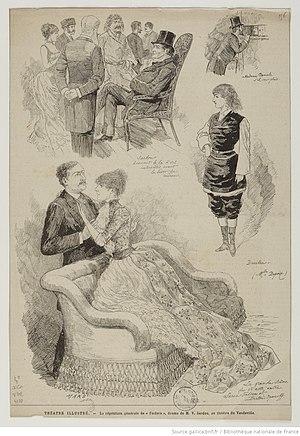
Fédora, drame de Victorien Sardou, Théâtre du Vaudeville, répétition générale, 11 décembre 1882 (Théâtre illustré, lithographie de Mars)
Fédora est un drame en quatre actes de Victorien Sardou représenté pour la première fois au théâtre du Vaudeville à Paris le 12 décembre 1882, Sarah Bernhardt jouant le rôle-titre.